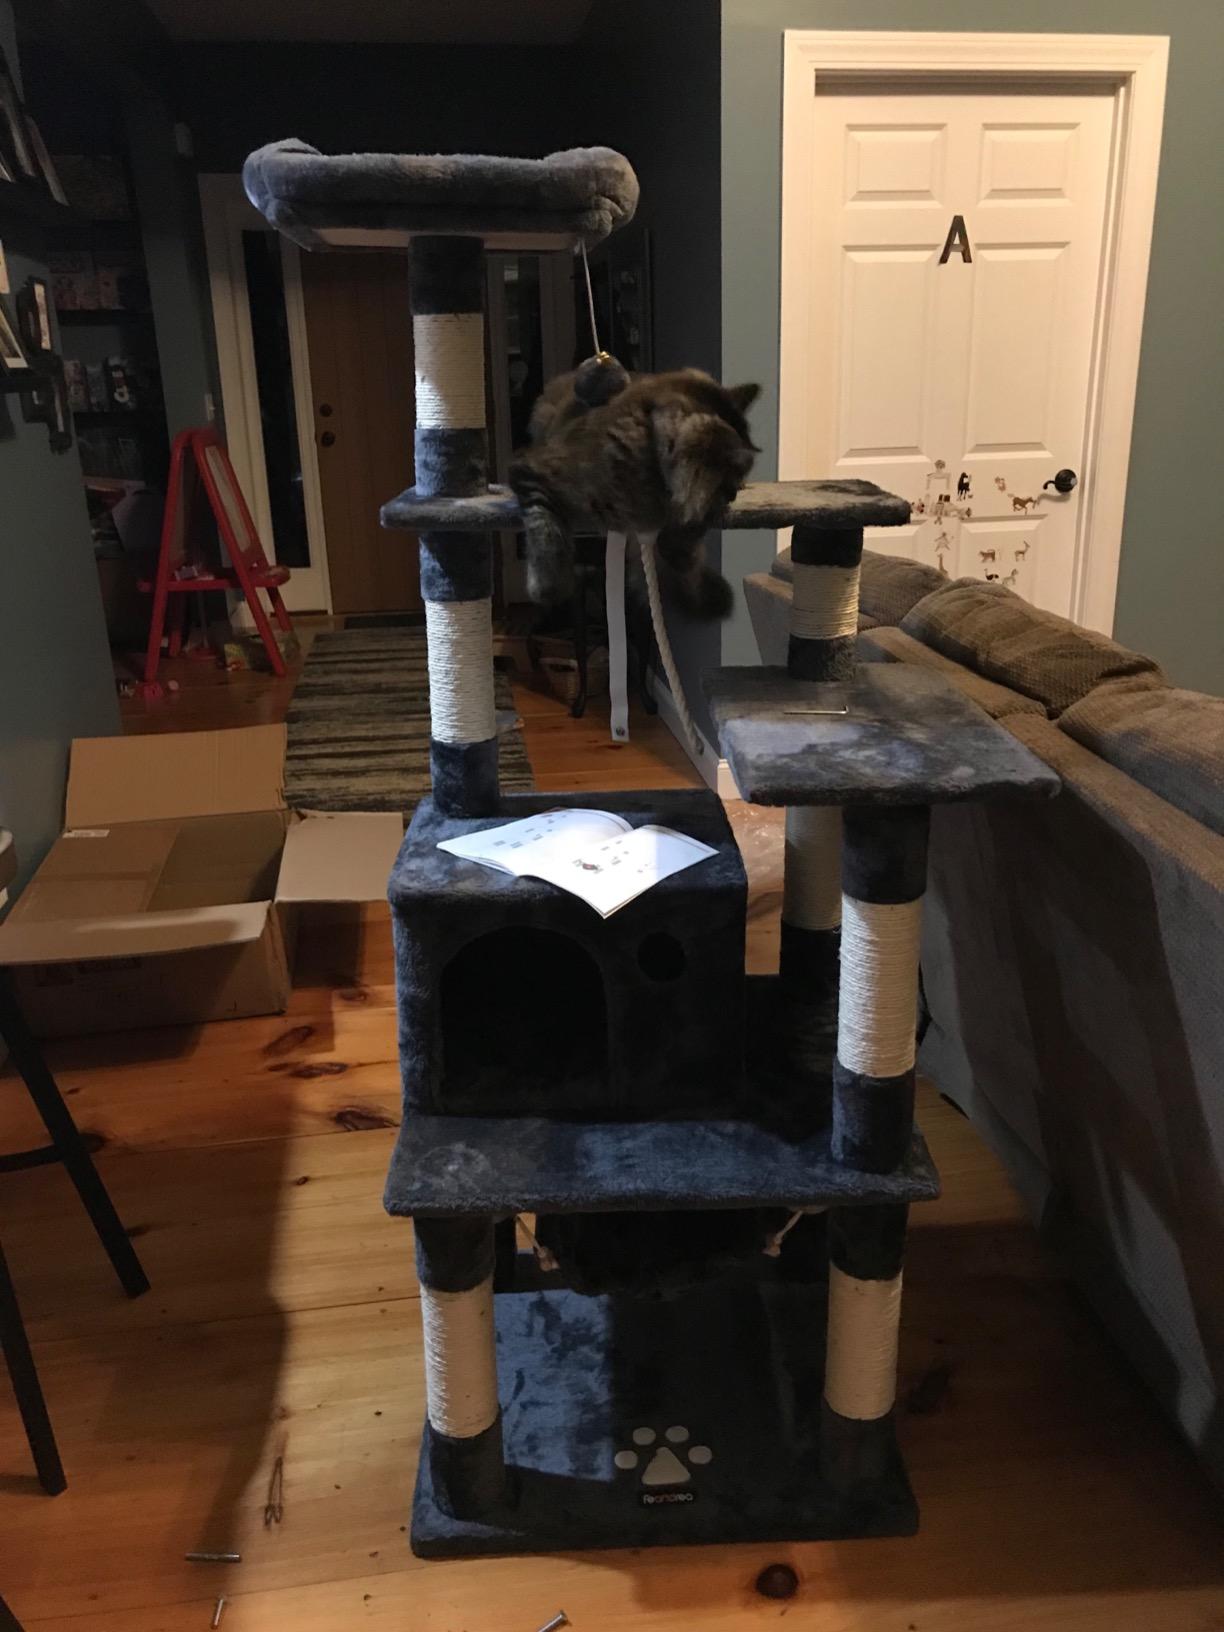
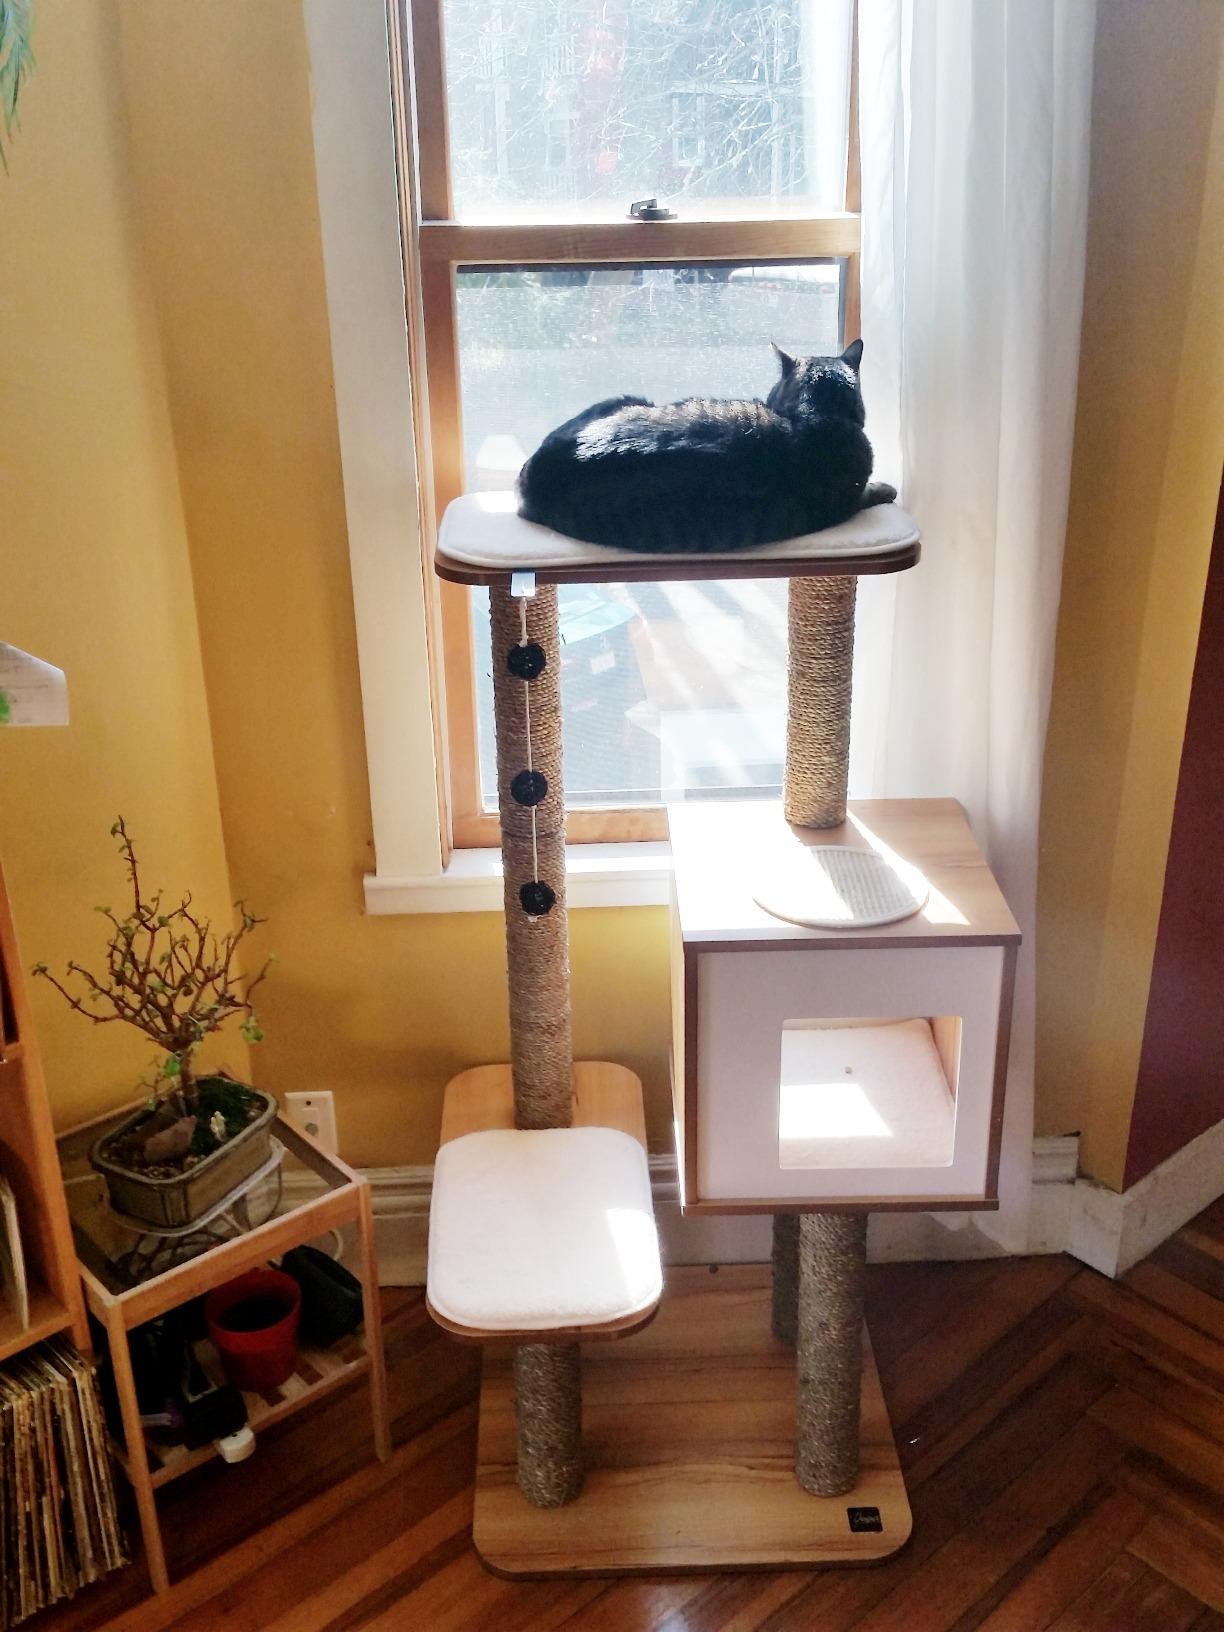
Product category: items_cat tree
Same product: no